Stars at Noon (2022 film)

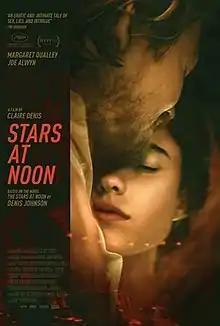
Theatrical release poster

Stars at Noon is a 2022 English-language French romantic thriller film directed by Claire Denis, based on the 1986 novel "The Stars at Noon" by Denis Johnson, starring Margaret Qualley, Joe Alwyn, Benny Safdie, Danny Ramirez, and John C. Reilly.